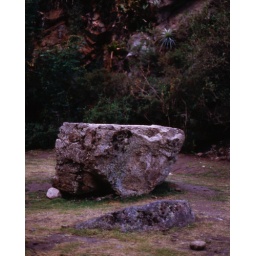
This is on the way back now. I saw this rock sitting in a clearing and liked it